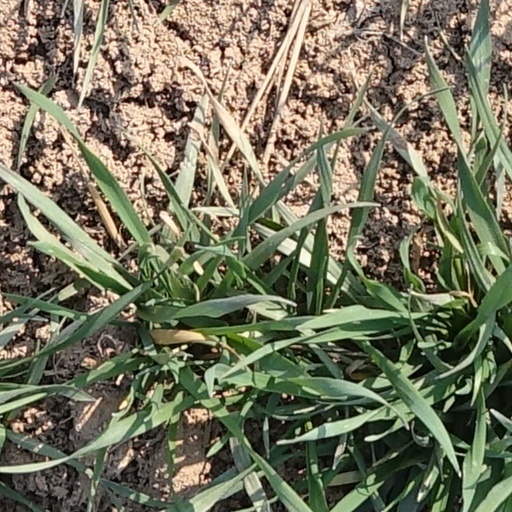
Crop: wheat